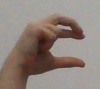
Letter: thal